Wooden churches of Maramureș

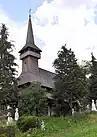
Wooden churches sites: 1 = Bârsana, 2 = Budești, 3 = Desești, 4 = Ieud, 5 = Plopiș, 6 = Poienile Izei, 7 = Rogoz, 8 = Șurdești

The wooden churches of Maramureș in the Maramureș region of northern Transylvania are a group of almost one hundred Orthodox churches, and occasionally Greek-Catholic ones, of different architectural solutions from different periods and areas. The Maramureș churches are high timber constructions with characteristic tall, slim bell towers at the western end of the building. They are a particular vernacular expression of the cultural landscape of this mountainous area of northern Romania.